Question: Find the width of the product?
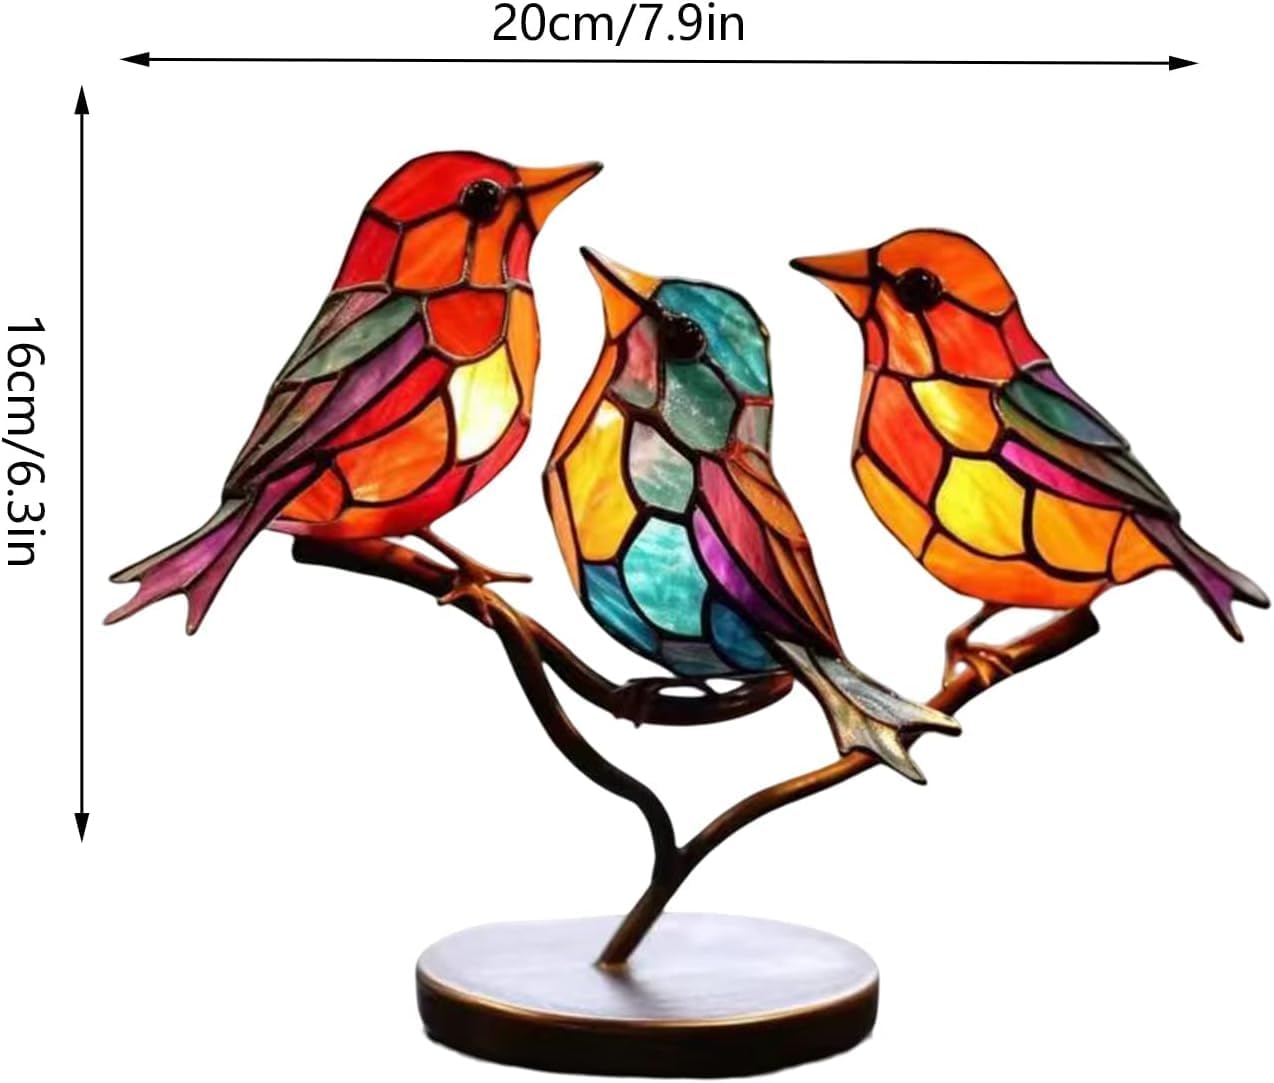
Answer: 20.0 centimetre